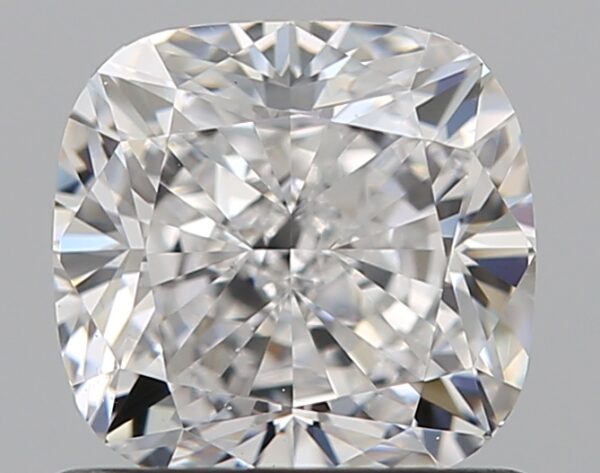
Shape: cushion
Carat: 1
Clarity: VS2
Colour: D
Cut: EX
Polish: EX
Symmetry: EX
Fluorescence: M
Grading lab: GIA
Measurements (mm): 5.67 x 5.5 x 3.79